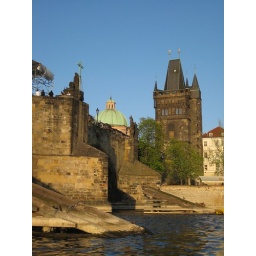
Wooden pylons in front of the bridge helped break up the ice when the river froze every winter